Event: Nepal Earthquake
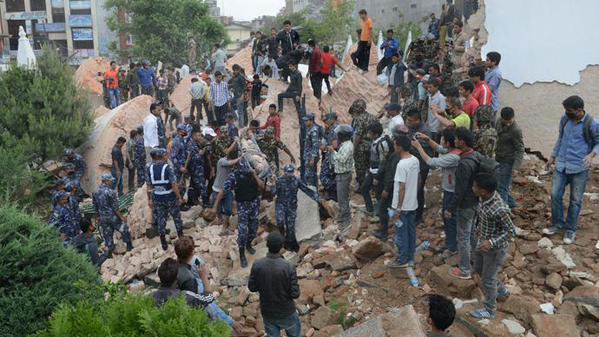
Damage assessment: damage